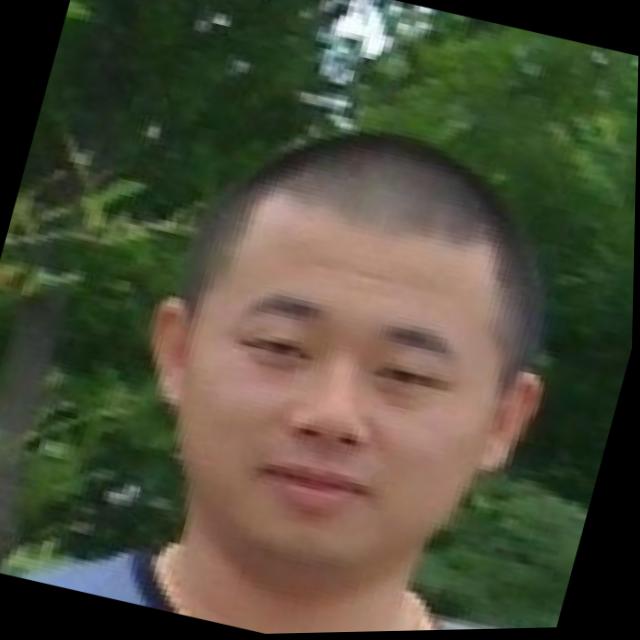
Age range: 21-44